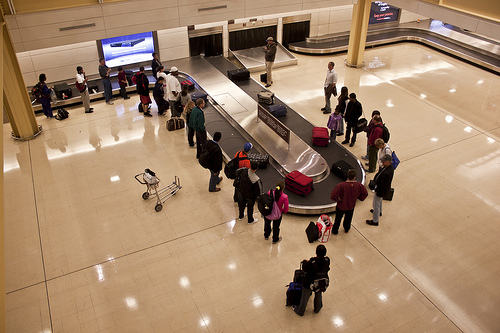
question: カートはいくつうつっていますか？
answer: １つ

question: 地面は何色ですか？
answer: ベージュ色

question: ピンク色の上着を着てピンク色の鞄を担いでいる人の一番近くを流れているスーツケースの色は何色ですか？
answer: 赤色

question: ピンク色の上着を着てピンク色の鞄を担いでいる人はどんな髪型ですか？
answer: ポニーテール

question: ピンク色の上着を着てピンク色の鞄を担いでいる人は何色の髪留めを使用していますか？
answer: 黄色

question: ピンク色の上着を着てピンク色の鞄を担いでいる人は何色のズボンをはいていますか？
answer: 黒色

question: 上半身にオレンジ色の服を着て青色の帽子をかぶっている人は、何色のリュックを背負っていますか？
answer: 黒色

question: 上半身にオレンジ色の服を着て、黒色のリュックを背負っている人は何色の帽子をかぶっていますか？
answer: 青色